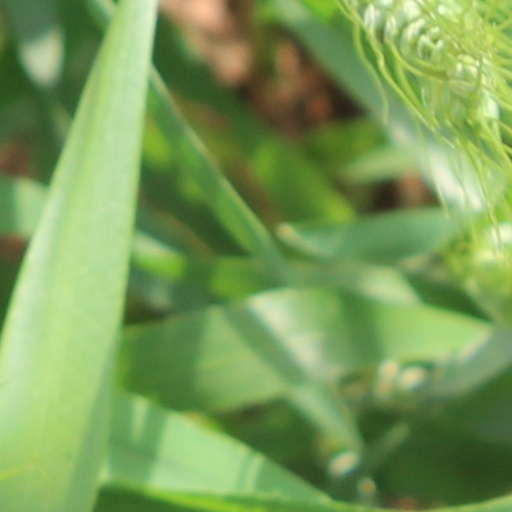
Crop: wheat